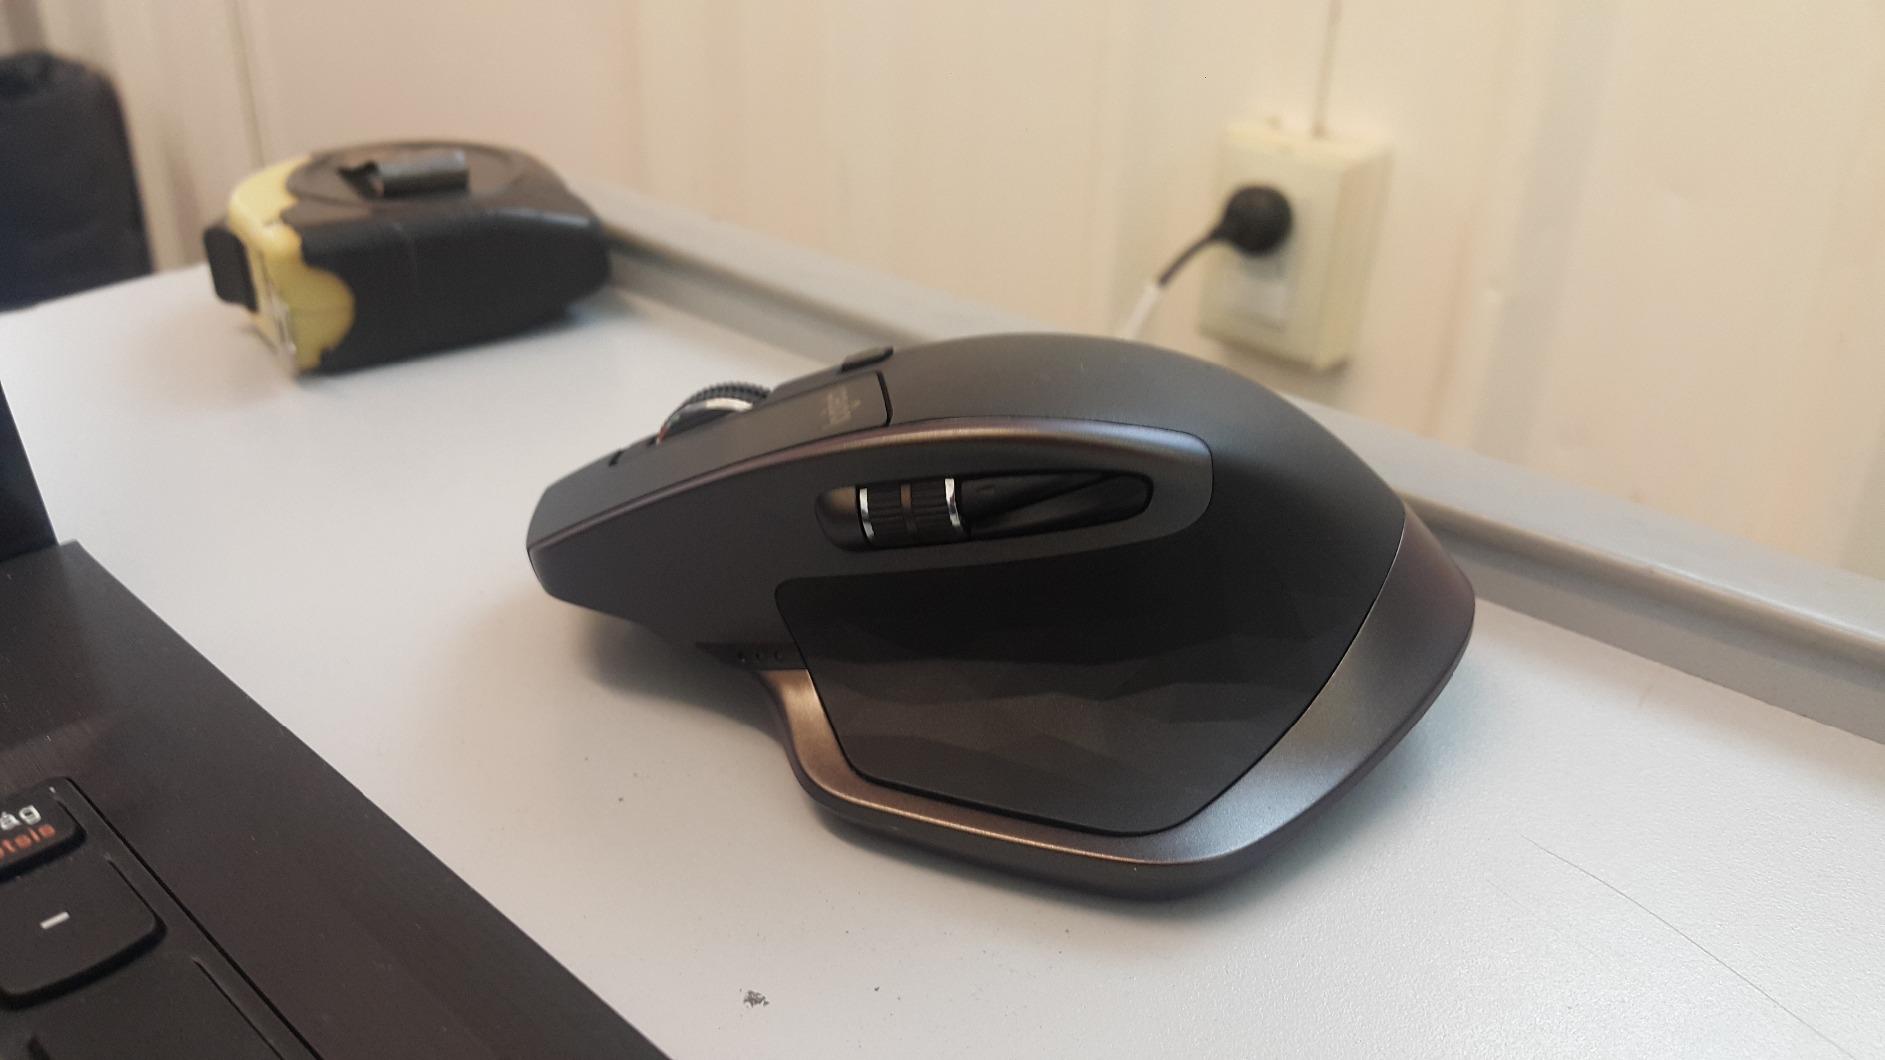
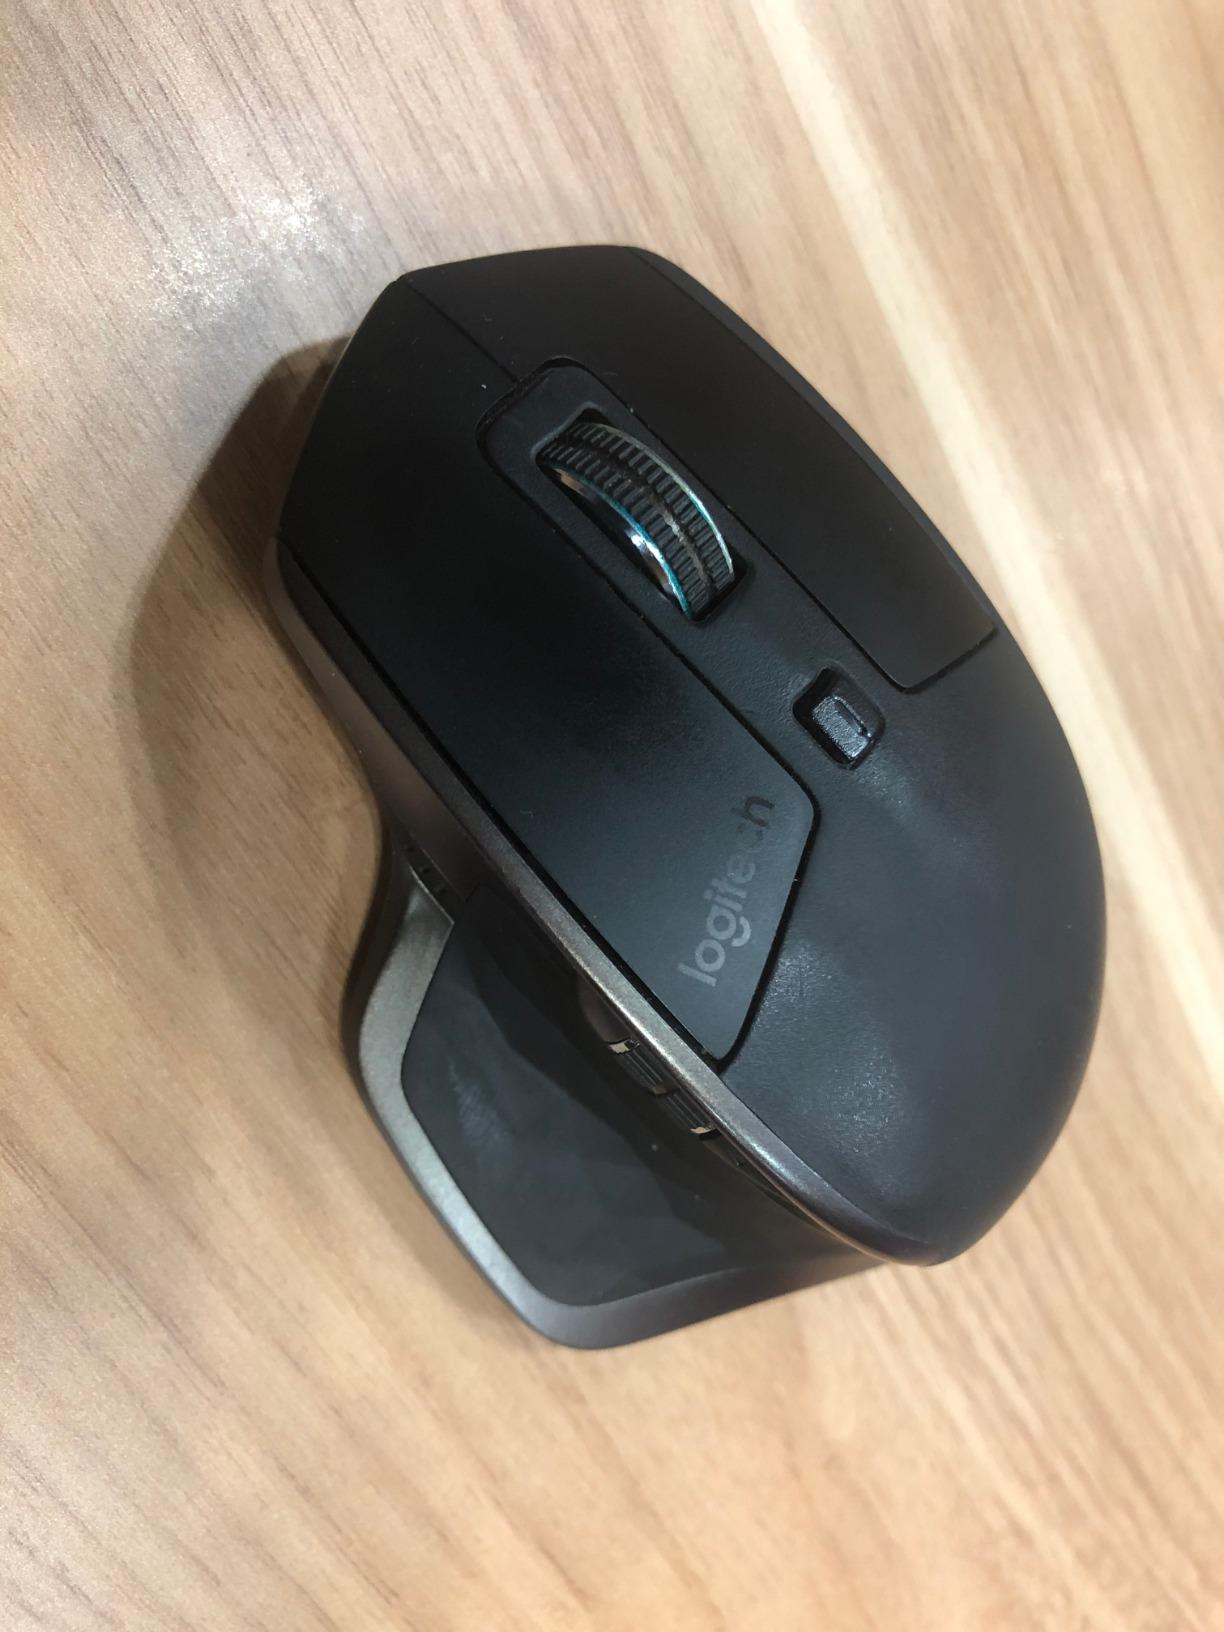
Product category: mouse
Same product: yes